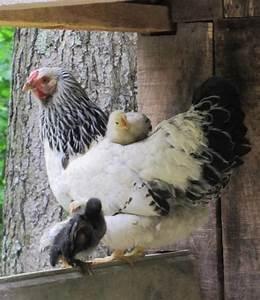
chicken